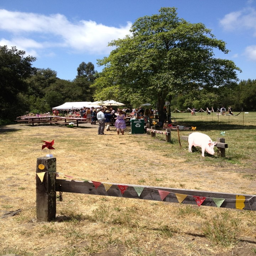
yet another reason to install split rail fence at the church ... can hang bunting on it and help section off the fair .